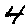
Label: 4